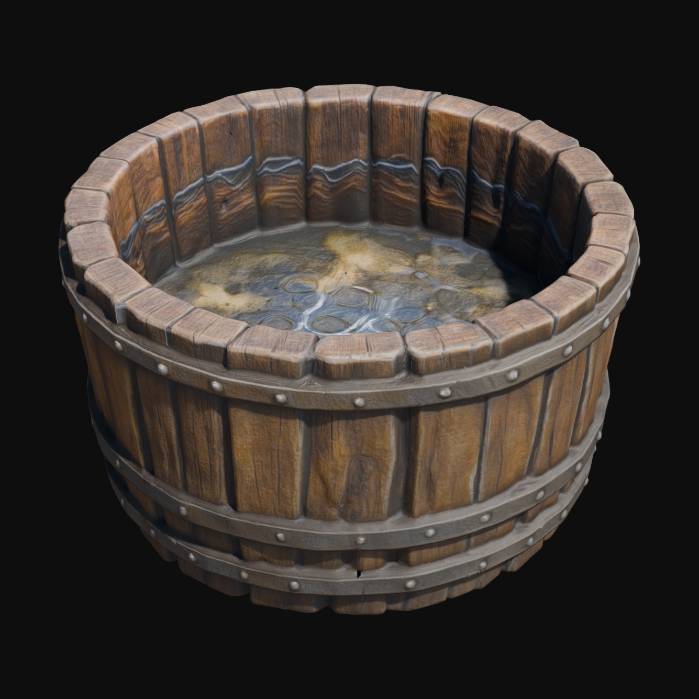
미적 점수 (1~10점): 3